Nantong West railway station

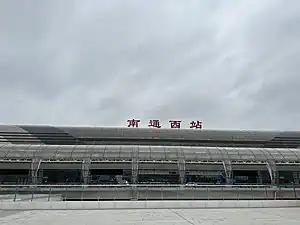

Nantong West railway station is a railway station in Tongzhou District, Nantong, Jiangsu, China.